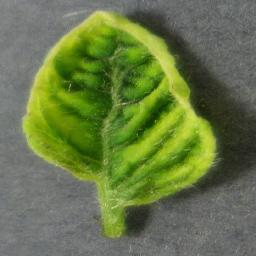
Label: Tomato___Tomato_Yellow_Leaf_Curl_Virus